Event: Nepal Earthquake
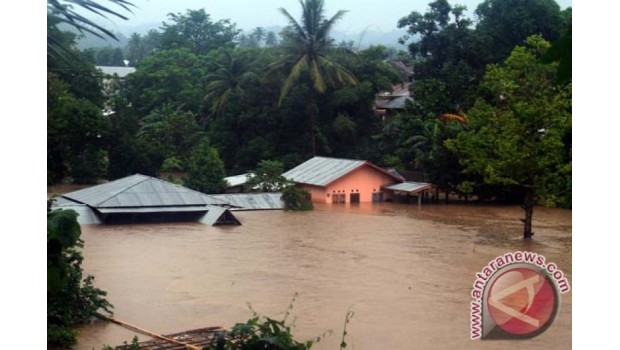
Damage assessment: damage